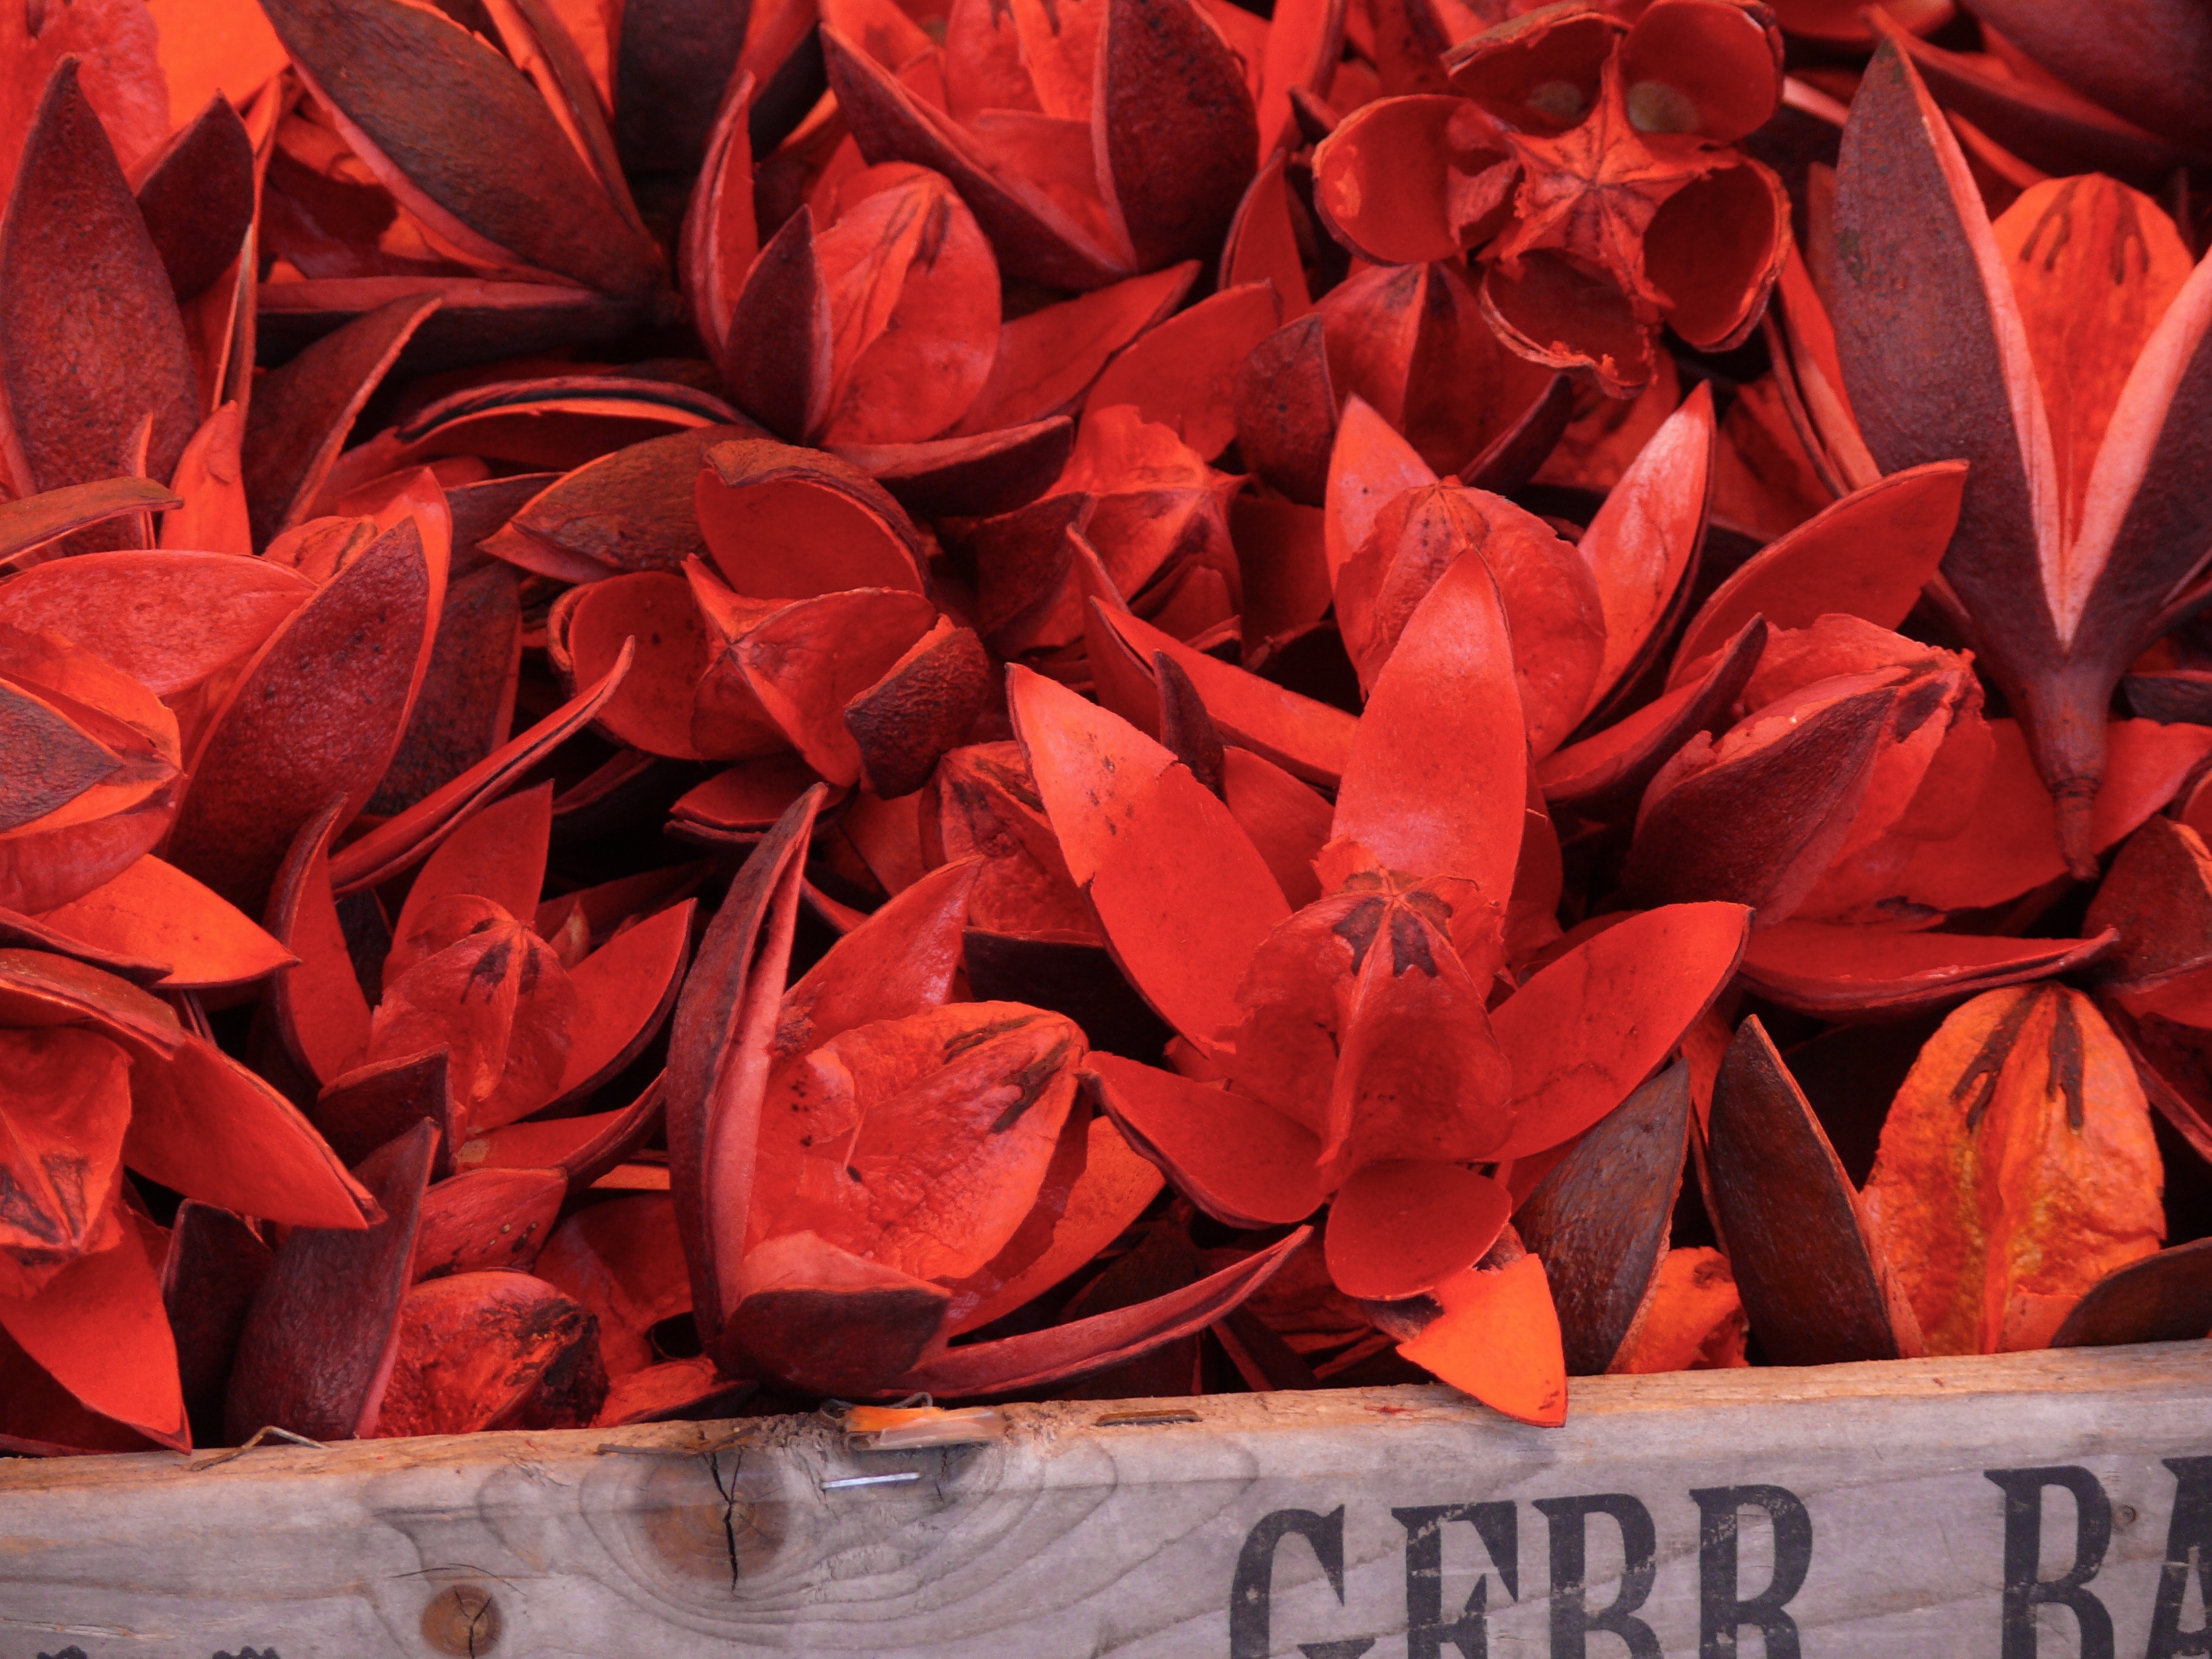
flower, petal, red, market, stand, sale, wild lilies